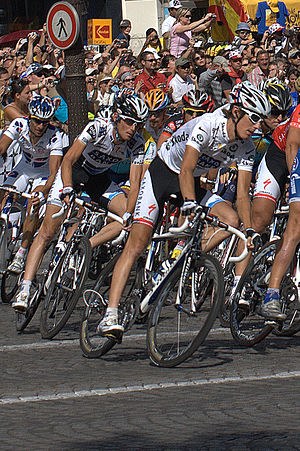
Fränk Schleck / Grand Tour-resultater
Fränk og Andy Schleck i Paris på Tour de France 2009
Fränk René Schleck er en luxemburgsk tidligere professionel landevejsrytter, som kørte for det luxembourgiske ProTour-hold Trek Factory Racing i 2015.